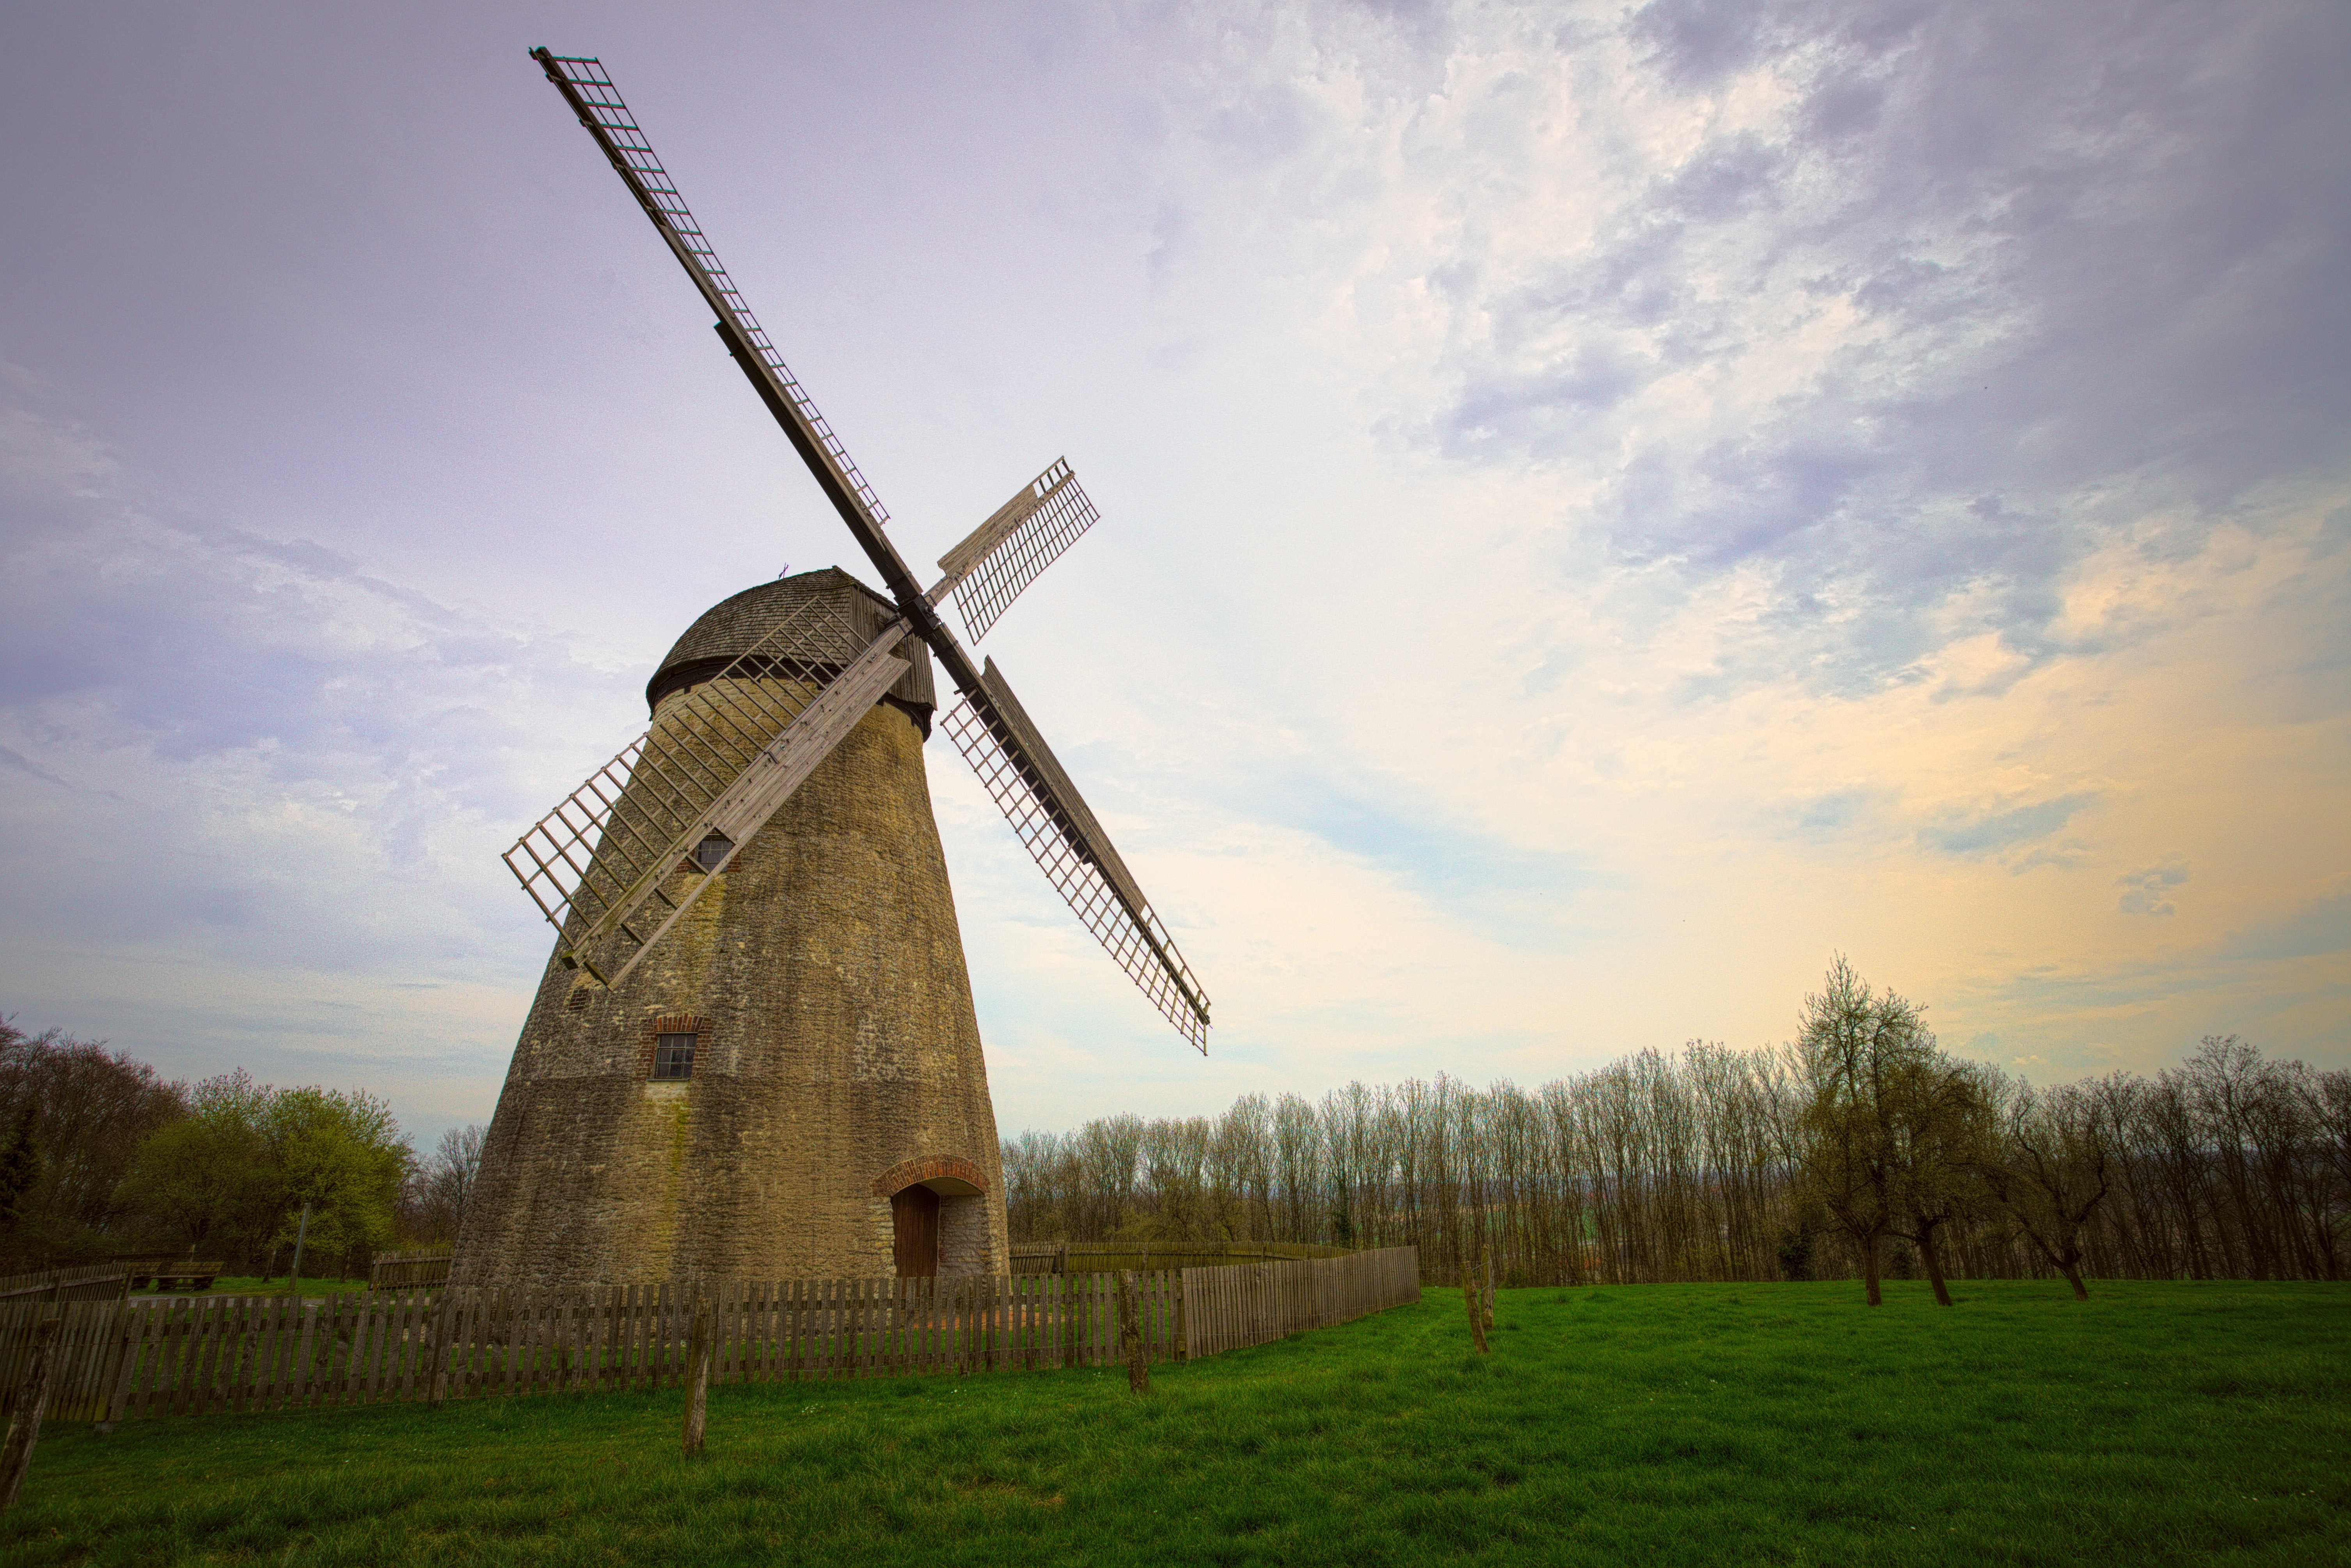
landscape, sky, field, meadow, prairie, windmill, wind, building, weather, agriculture, lonely, plain, clouds, mill, loneliness, rural area